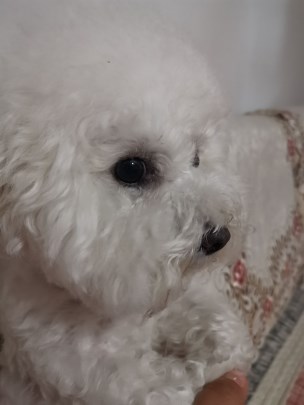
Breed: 3083-n000117-Bichon_Frise